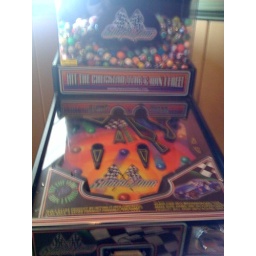
Pinball/vending machine in Orange, VA. You get the little rubber ball when you finish the game!